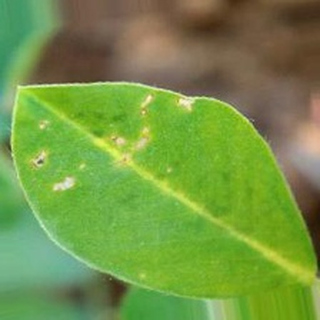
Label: healthy_groundnut